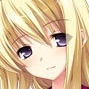
Portrait style: Anime Portrait